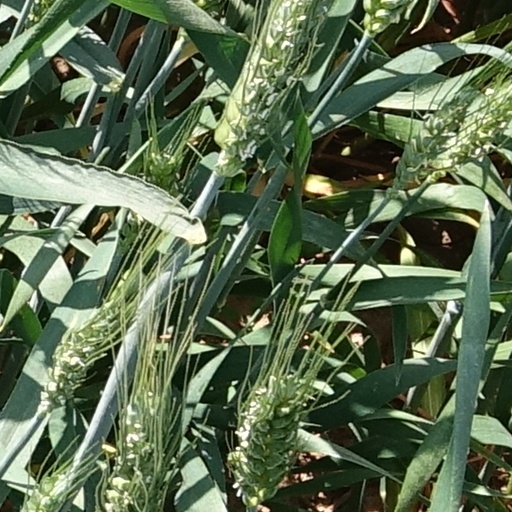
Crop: wheat